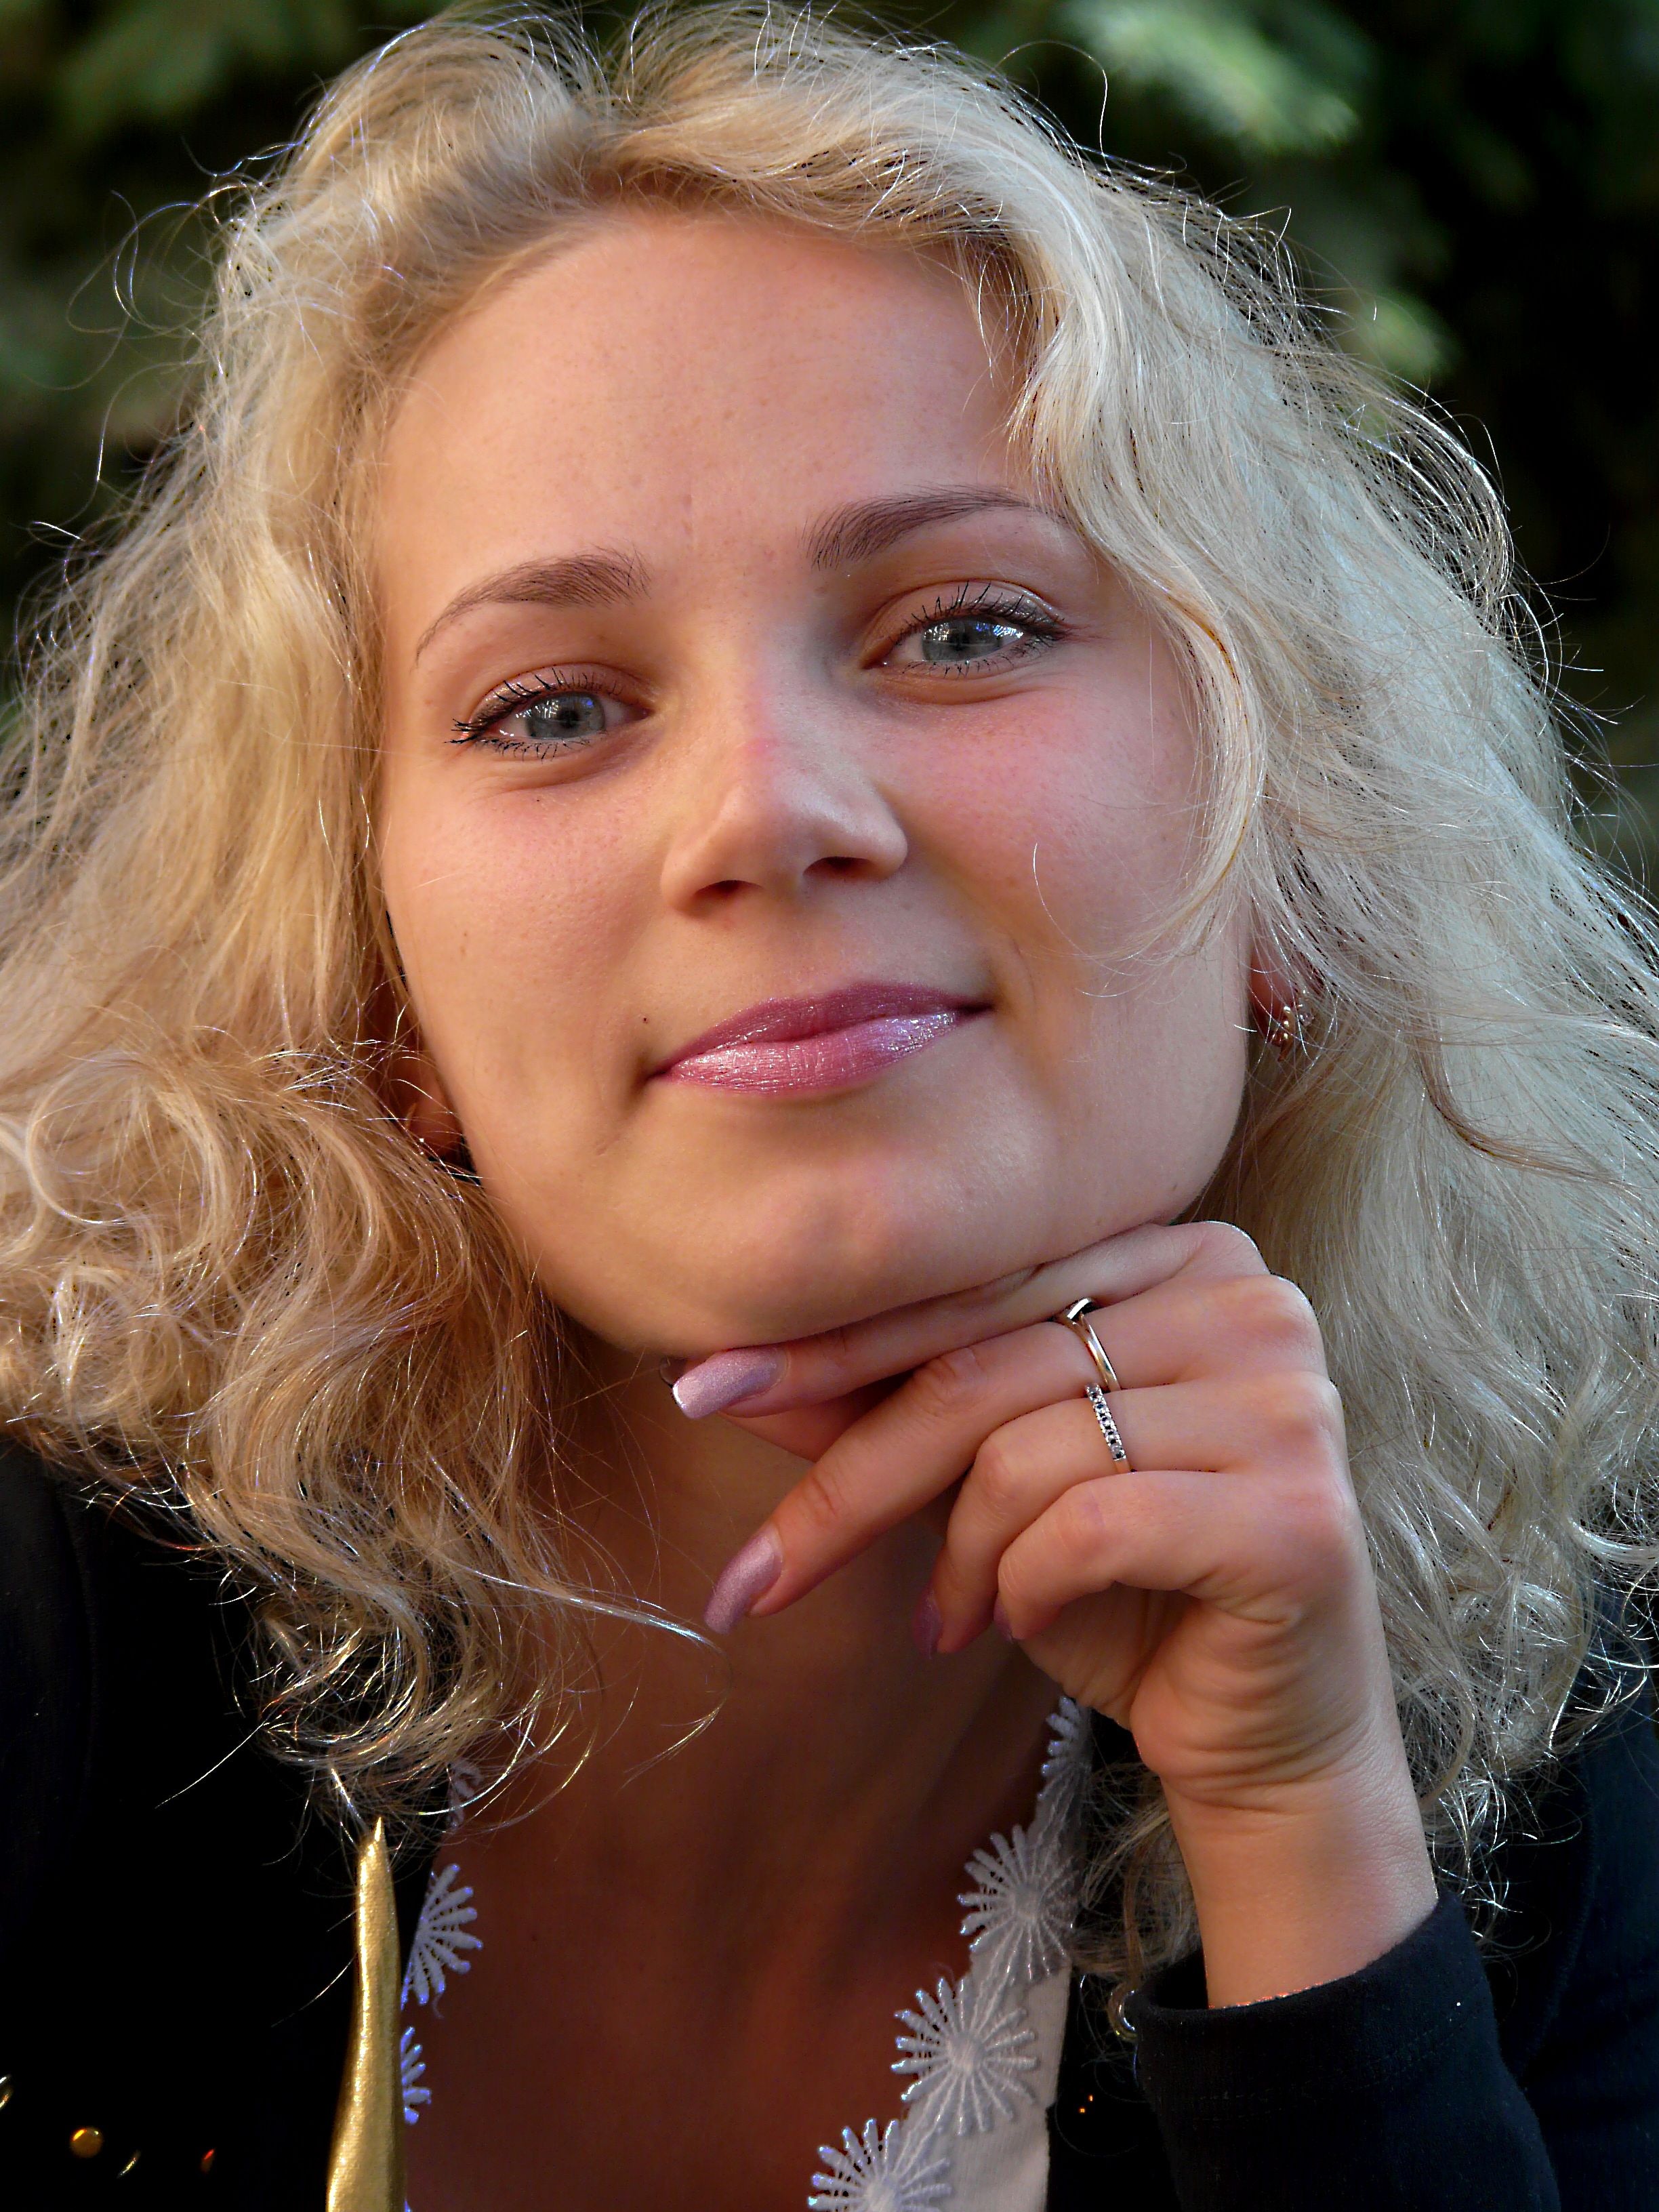
girl, hair, portrait, youth, lady, blonde, facial expression, lip, hairstyle, smile, long hair, face, nose, fun, cheek, iris, eye, skin, beauty, blond, beautiful girl, brown hair, chin, portrait photography, human hair color, socialite